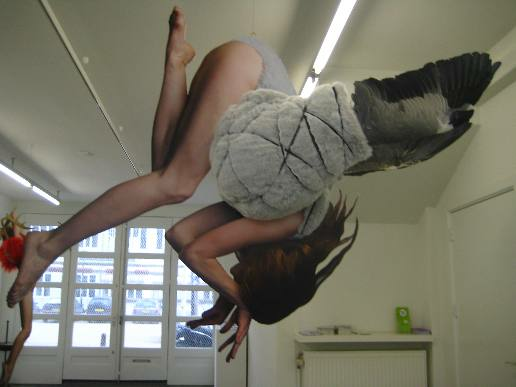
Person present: Yes